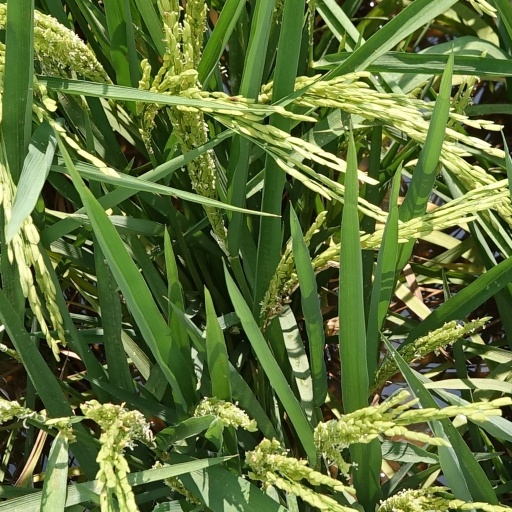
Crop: rice